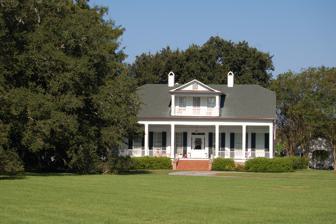
Building: Sandbar Plantation
Country: United States of America
Year built: 1837
Historic house in Louisiana, United States United States historic place Sandbar Plantation House U.S. National Register of Historic Places The Sandbar Plantation House in 2014 Nearest city Port Allen, Louisiana Coordinates 30°24′31″N 91°13′2″W / 30.40861°N 91.21722°W / 30.40861; -91.21722 Area 3.1 acres (1.3 ha) Architectural style Greek Revival, Colonial Revival NRHP reference No. 99001039 Added to NRHP September 2, 1999 The Sandbar Plantation is a historic plantation with a mansion in Port Allen, Louisiana , U.S.. It was built circa 1837 for Dr. Thomas Philander and his wife, Marie Aureline Vaughan. It was purchased by Chas. H. Dameron in 1925. It has been listed on the National Register of Historic Places since September 2, 1999. References